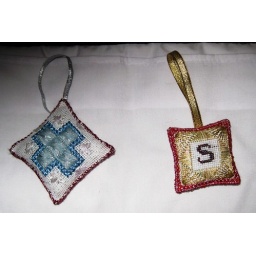
Thanks Jane. Hung on the tree for the last week and today Christmas was packed in the box for another year